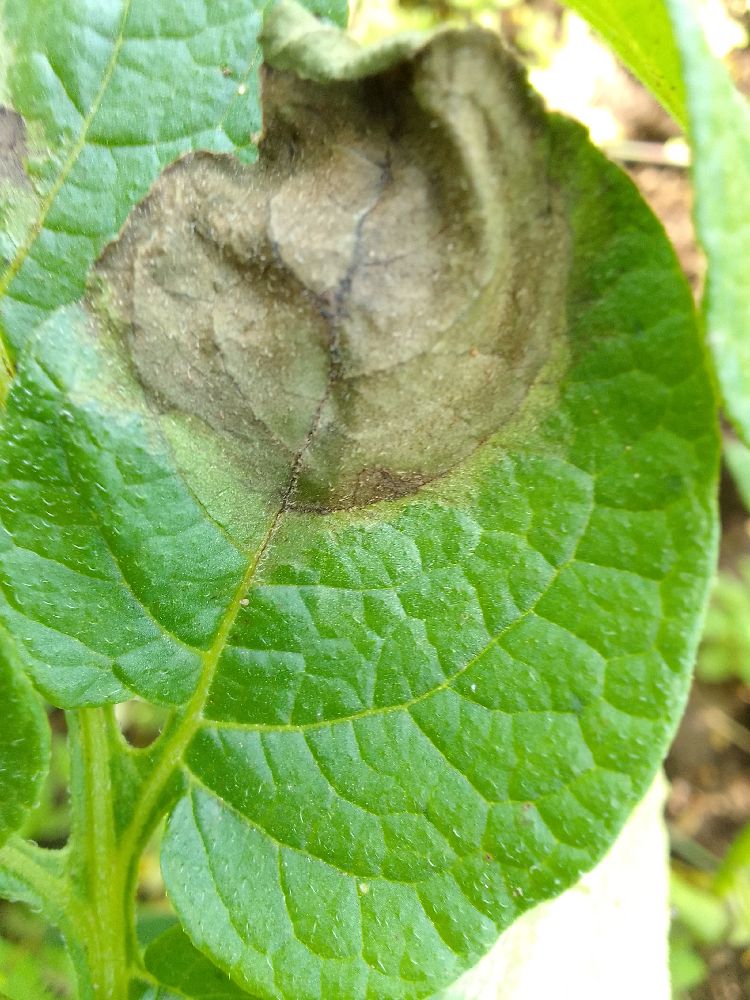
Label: Late blight